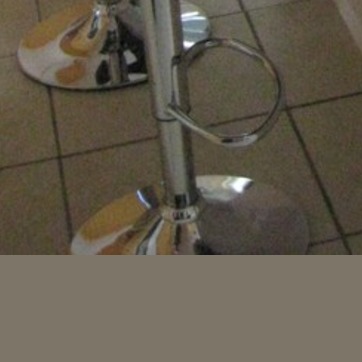
Material: metal